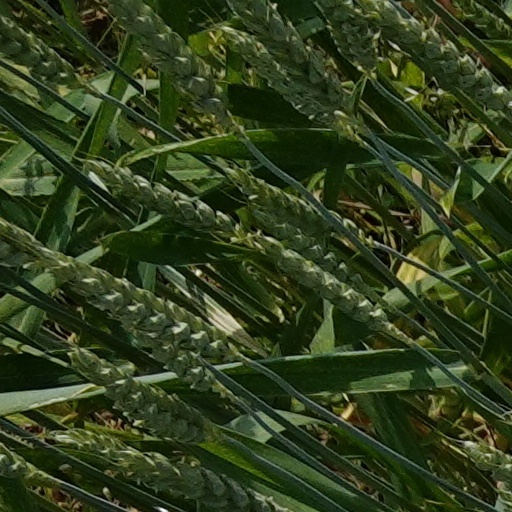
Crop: wheat